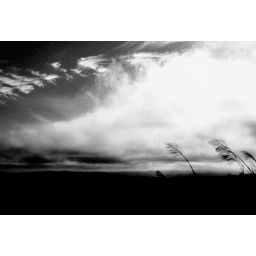
taken on the road to my grandmother's house, from inside the car in movement.